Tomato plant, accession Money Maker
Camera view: bottom (45 deg); turntable rotation: 30 degrees
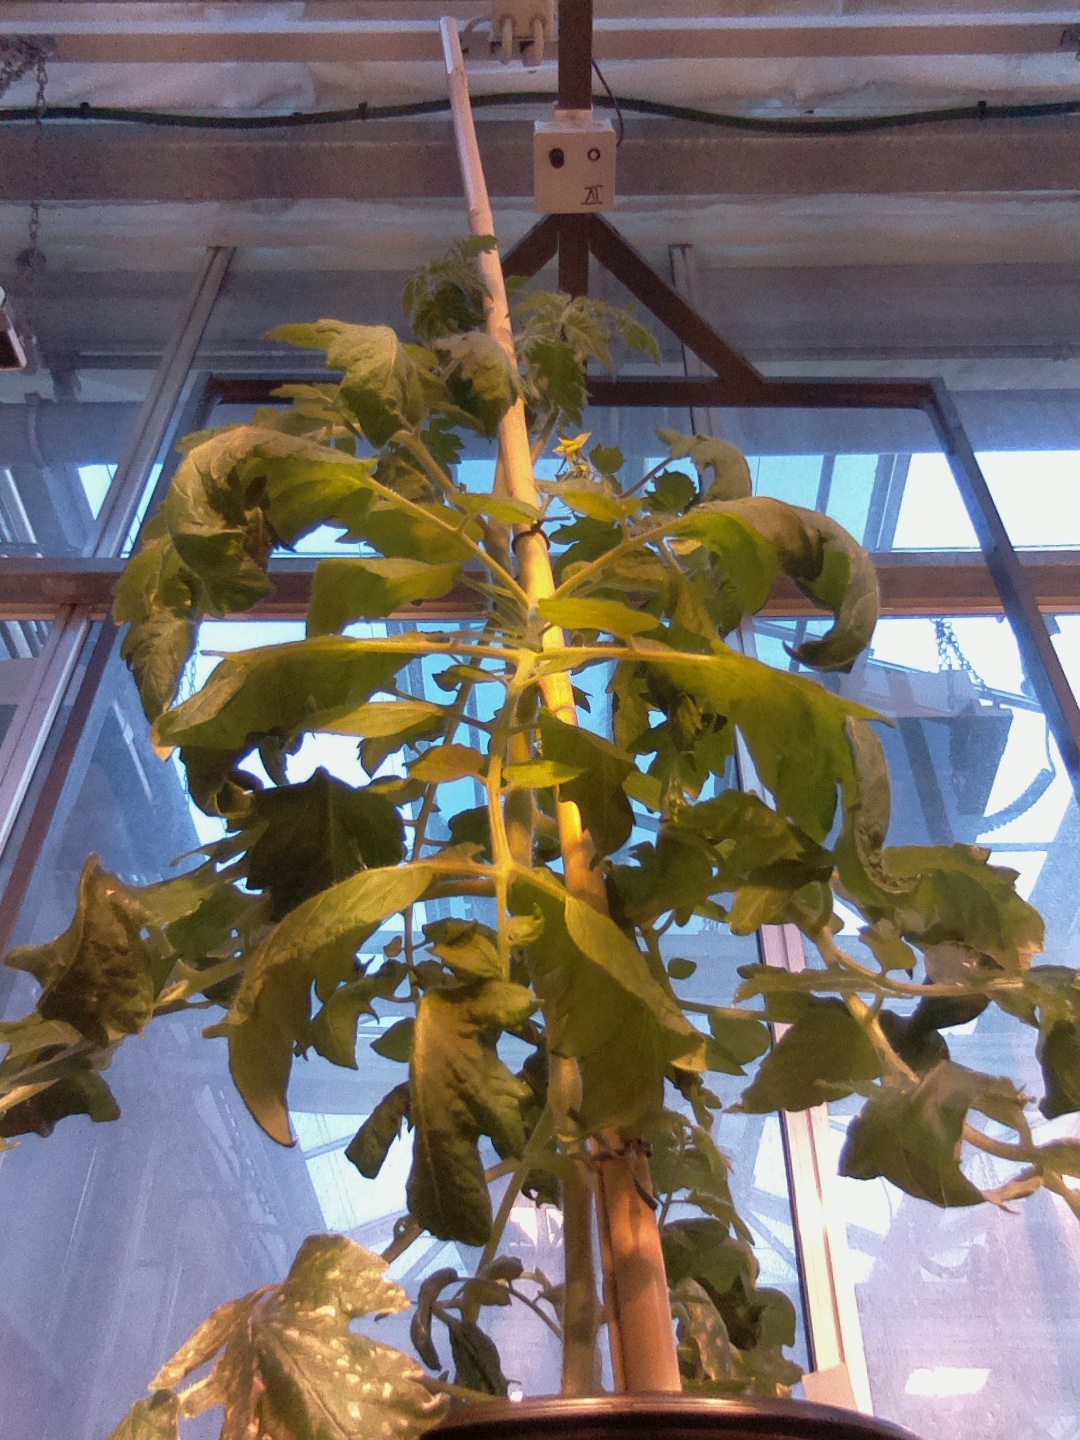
BBCH growth stage 62: 20%-30% of flowers open